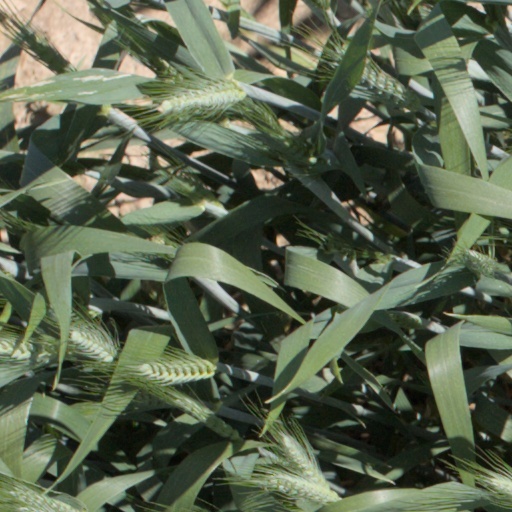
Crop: wheat